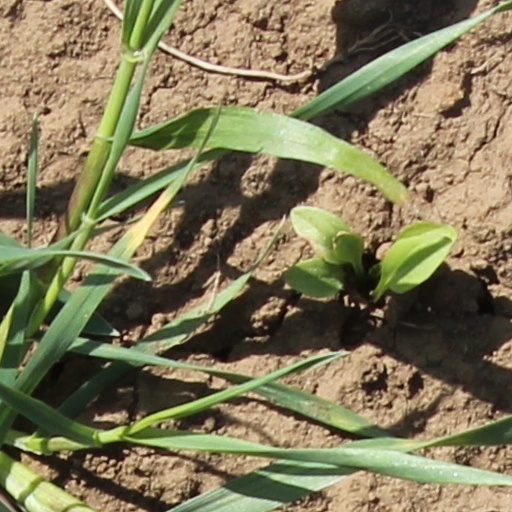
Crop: wheat